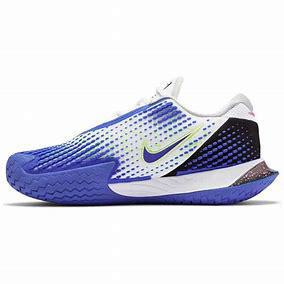
Brand: Nike
Model: Court Air Zoom Vapor Cage 4